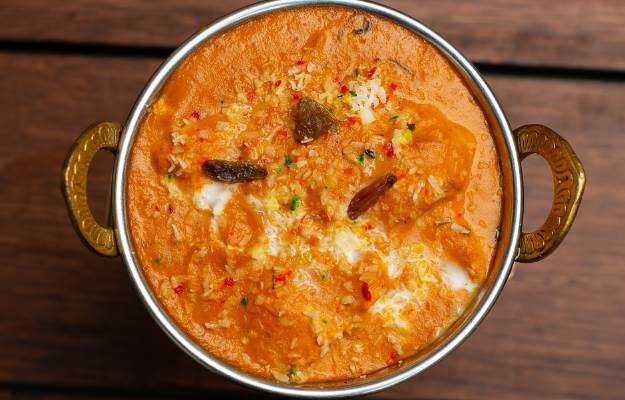
Dish: kadai_paneer